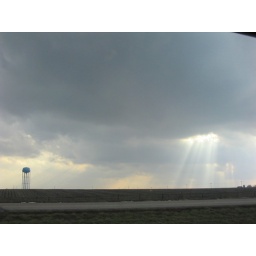
Taken out the car window in 2003.